Lochinver

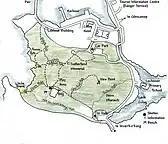
Map of the Culag Woods

Overlooking Lochinver, a 40-hectare (99 acres) woodland is a blend of forested and coastal views backed by Suilven peak. In 1847, George Cranwell, the second duke and twentieth earl of Sutherland, established the paths and planted the trees that became known as the Culag woods. Since 1995, the Culag Community Woodland Trust has overseen the wood under a fifty-year lease from Assynt Estates and Highland Council, and owns the Little Assynt Estate which it acquired in 2000. In 2003, the Trust purchased an office for administration and outreach to locals, visitors, and partner organisations.